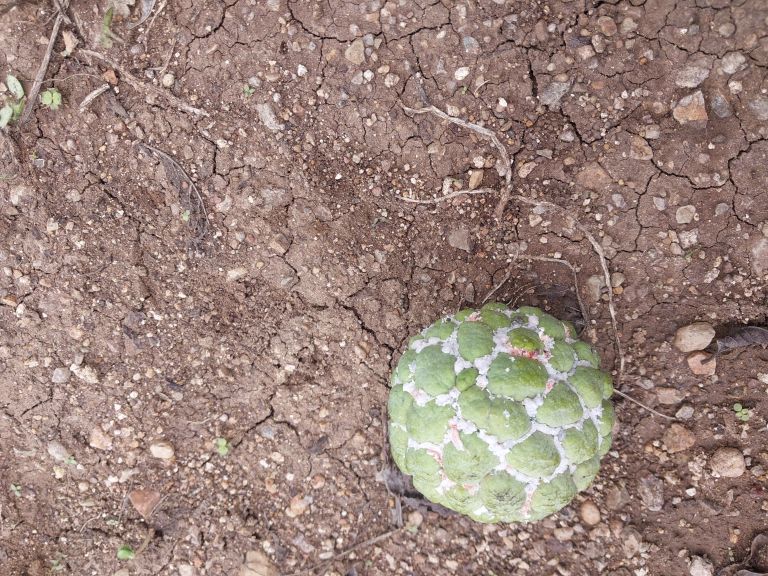
Disease label: Mealy Bug